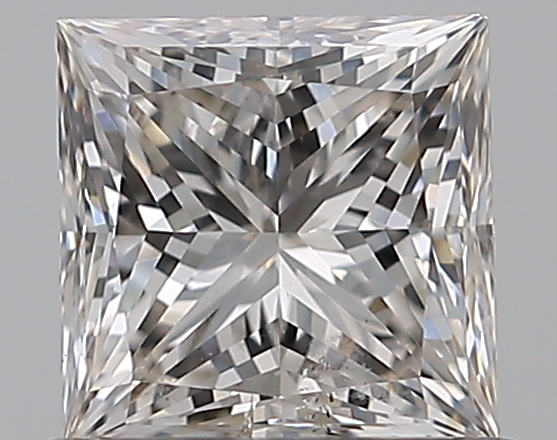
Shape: princess
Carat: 0.8
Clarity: SI2
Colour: J
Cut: EX
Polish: EX
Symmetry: VG
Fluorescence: N
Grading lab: GIA
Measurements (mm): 5.01 x 4.98 x 3.67